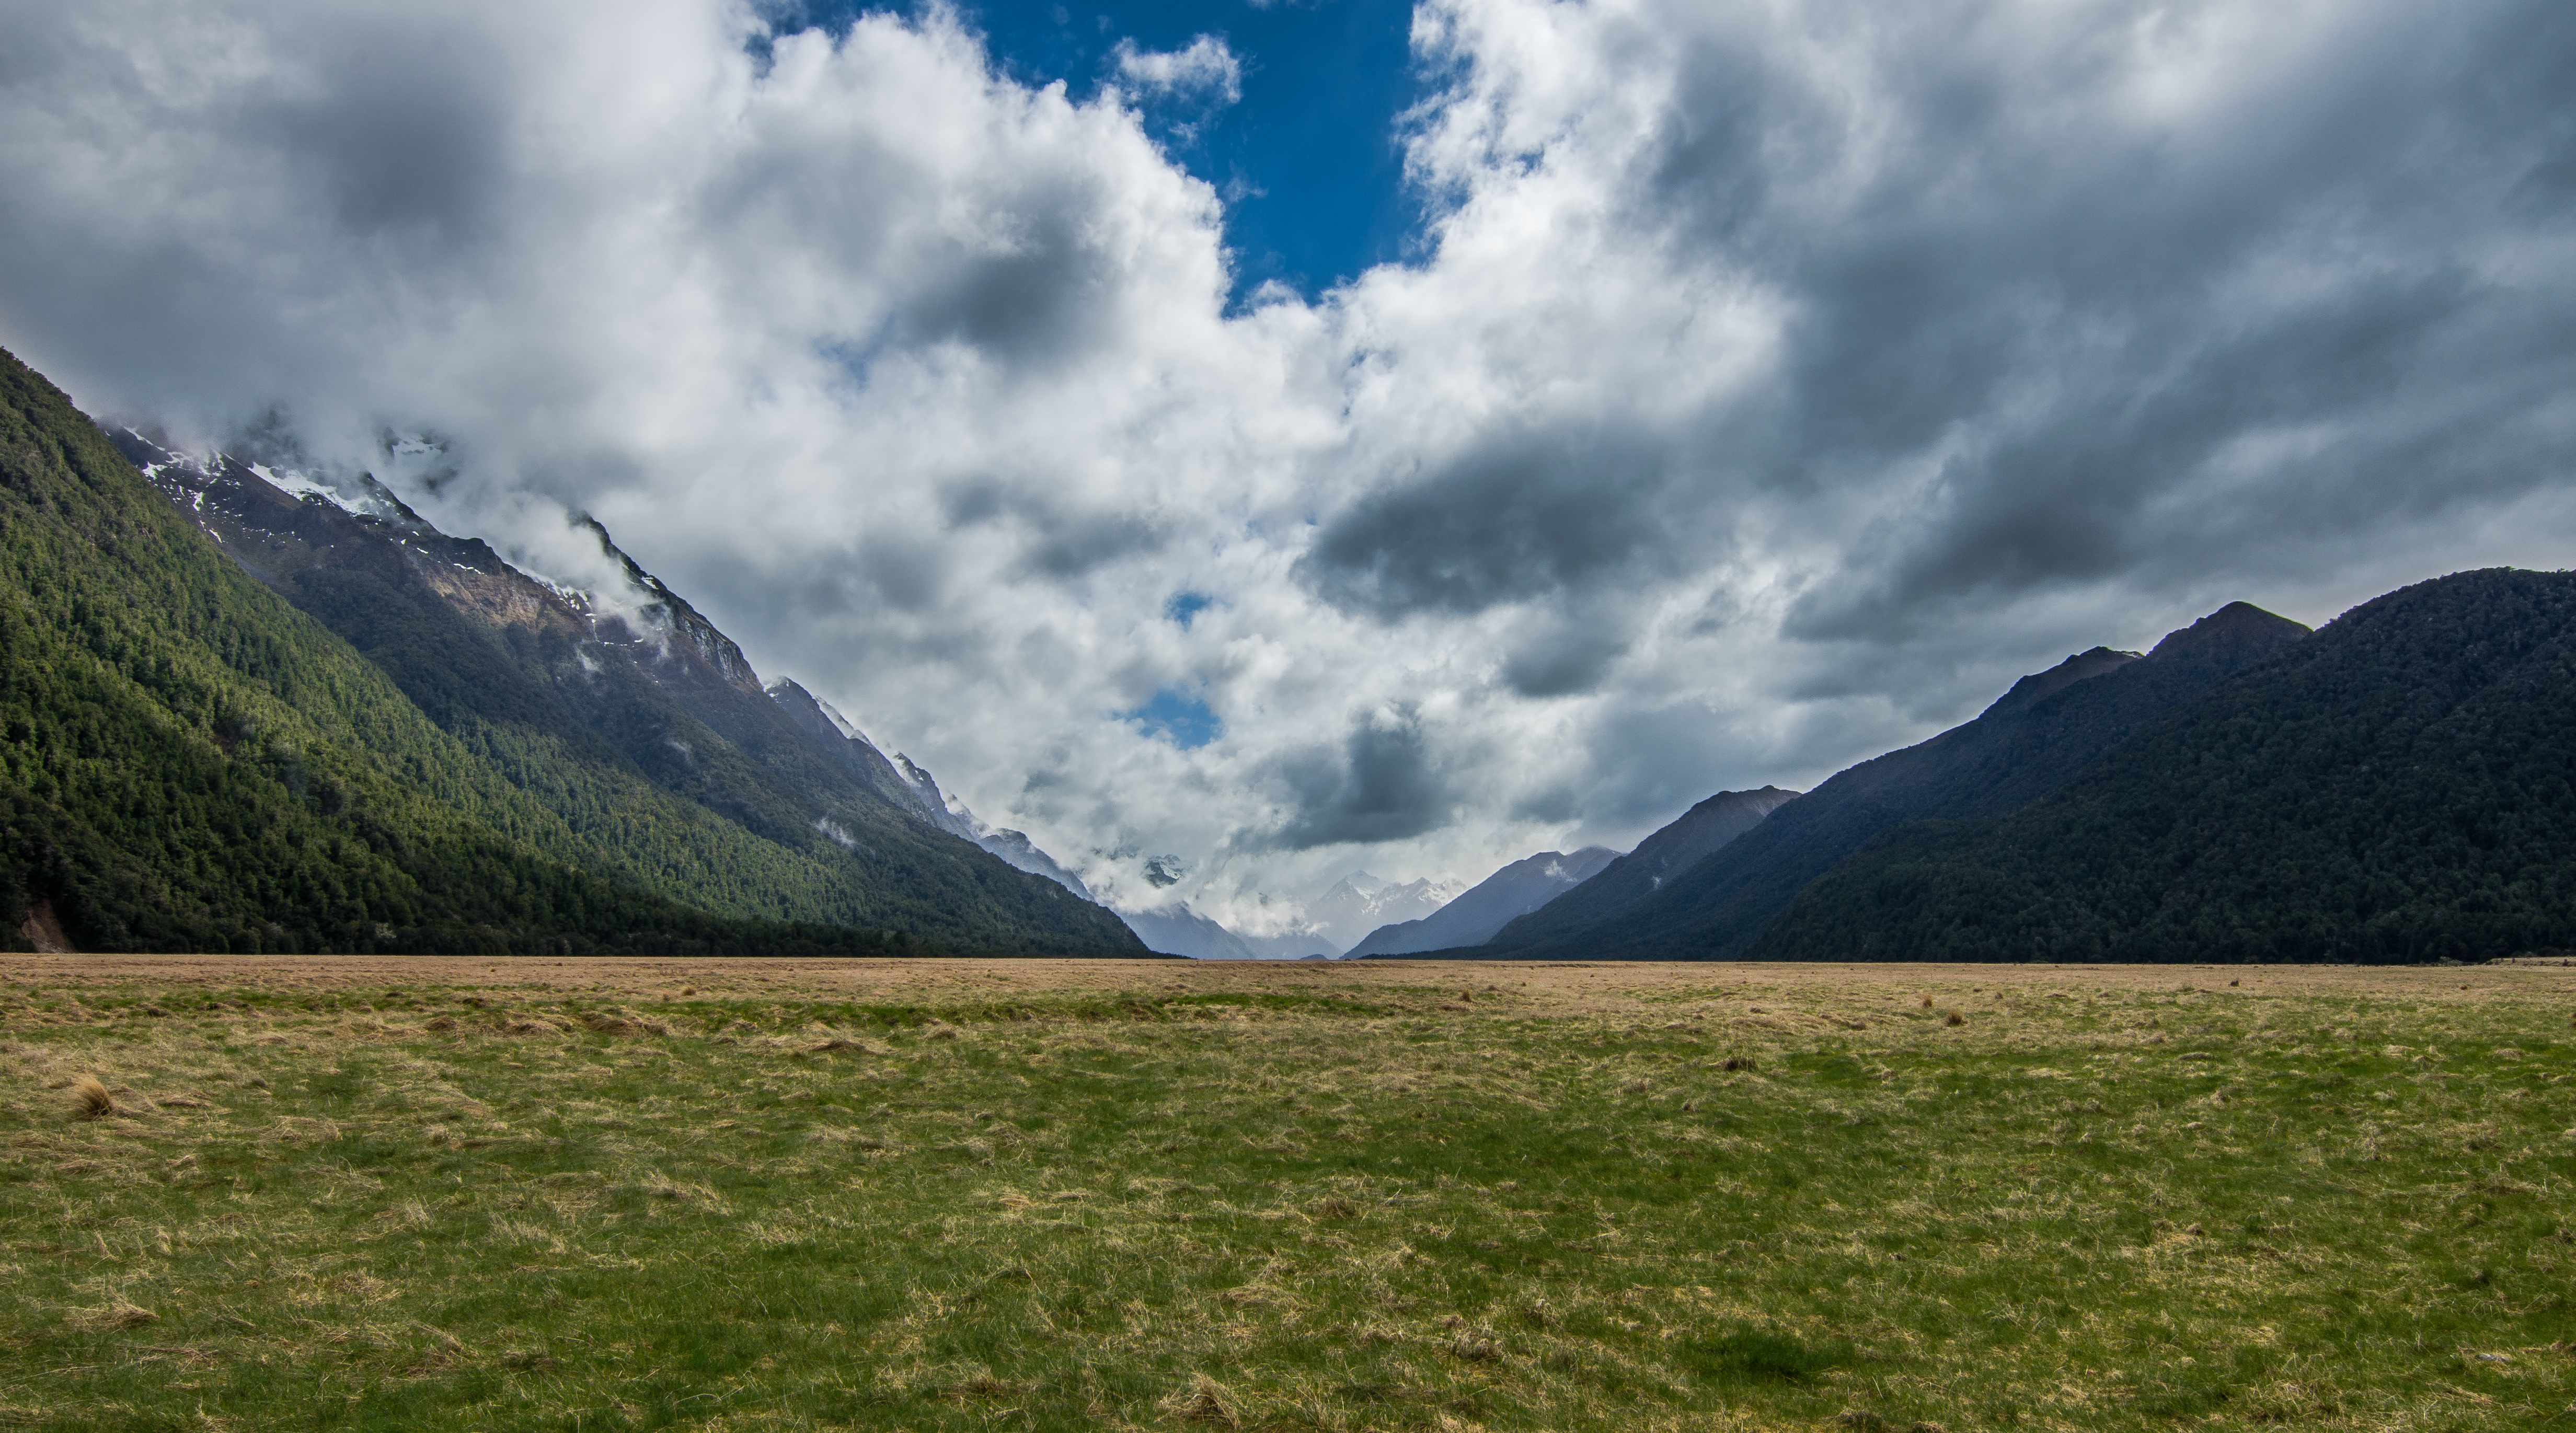
landscape, nature, wilderness, mountain, cloud, sky, meadow, hill, lake, valley, mountain range, island, fjord, nikon, highland, south, clouds, mountains, alps, grassland, newzealand, plateau, d5100, tokina, fell, milfordsound, loch, 1116mm, eglinton, landform, mountain pass, geographical feature, mountainous landforms, glacial landform